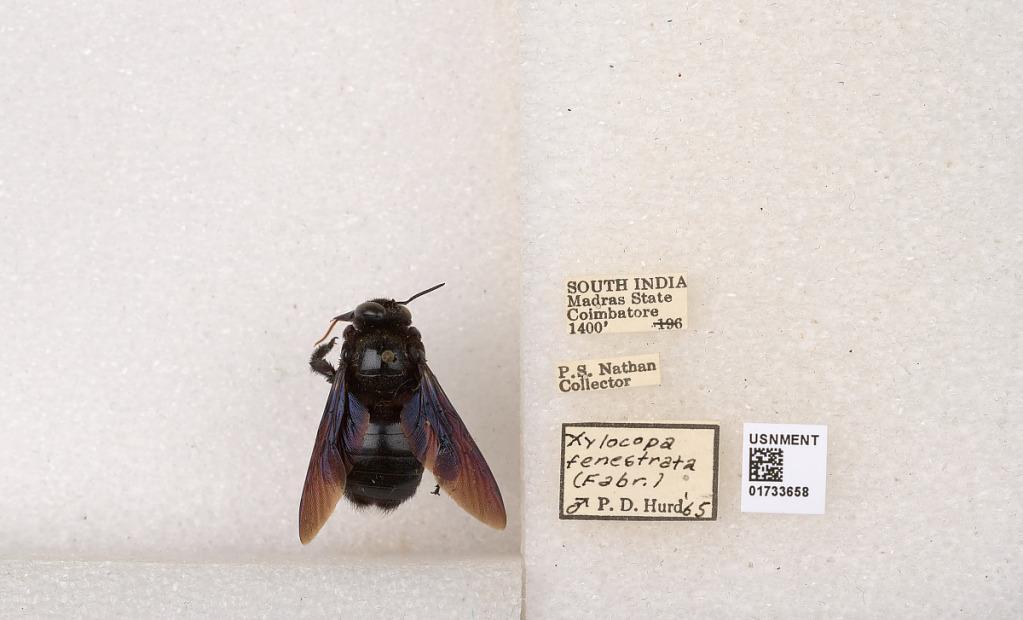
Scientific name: Xylocopa (Ctenoxylocopa) fenestrata (Fabricius)
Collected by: P. Nathan
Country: India
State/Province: Tamil Nadu
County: Coimbatore
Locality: Coimbatore
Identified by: Hurd, P. D.